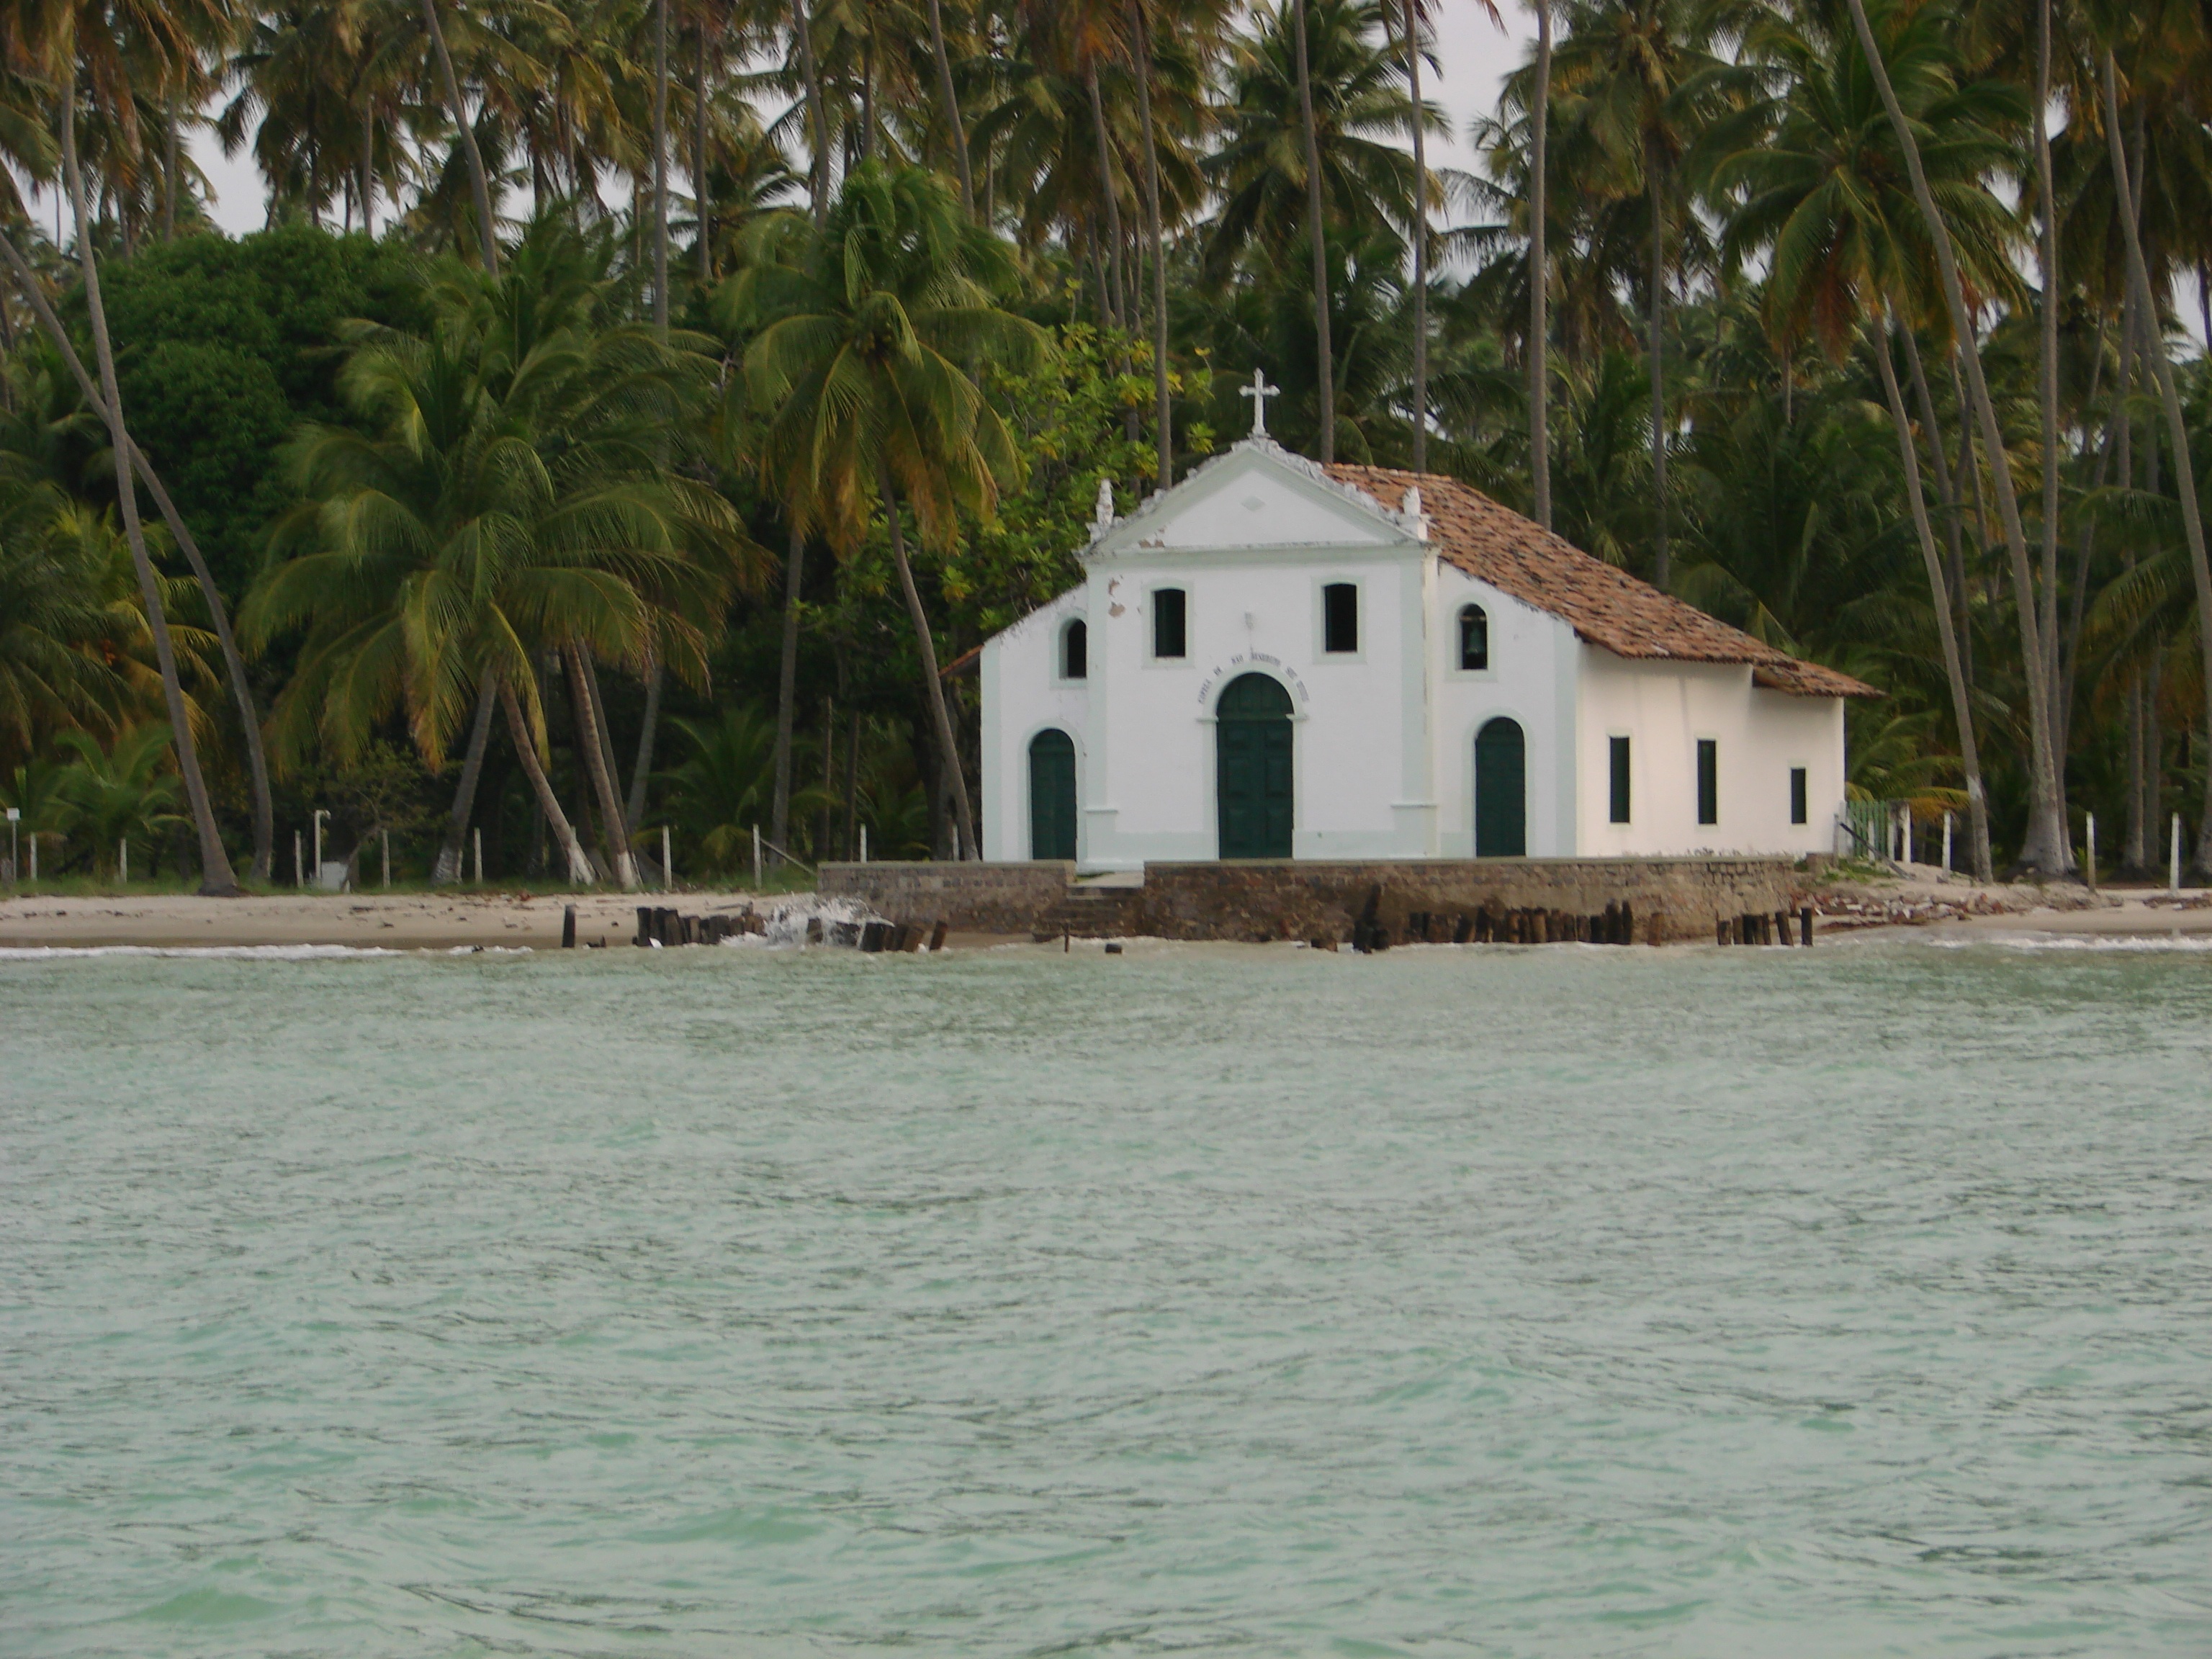
beach, landscape, sea, coast, forest, ocean, vacation, bay, island, church, tourism, local, palm trees, beira mar